Tavistock Town Hall

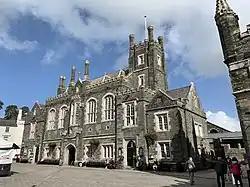
Tavistock Town Hall

Tavistock Town Hall is a municipal building in Bedford Square, Tavistock, Devon, England. The structure, which remains the main venue for civic events in the town, is a Grade II listed building.